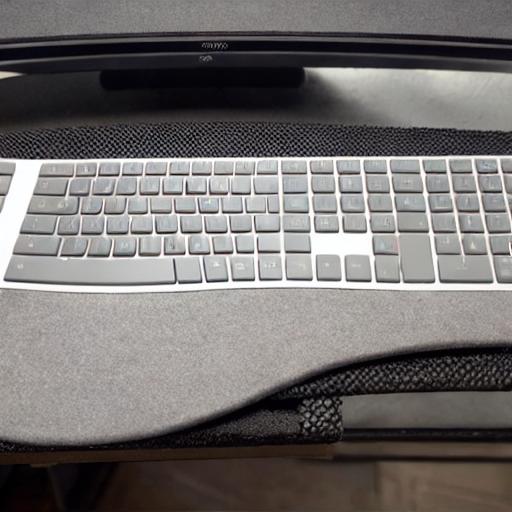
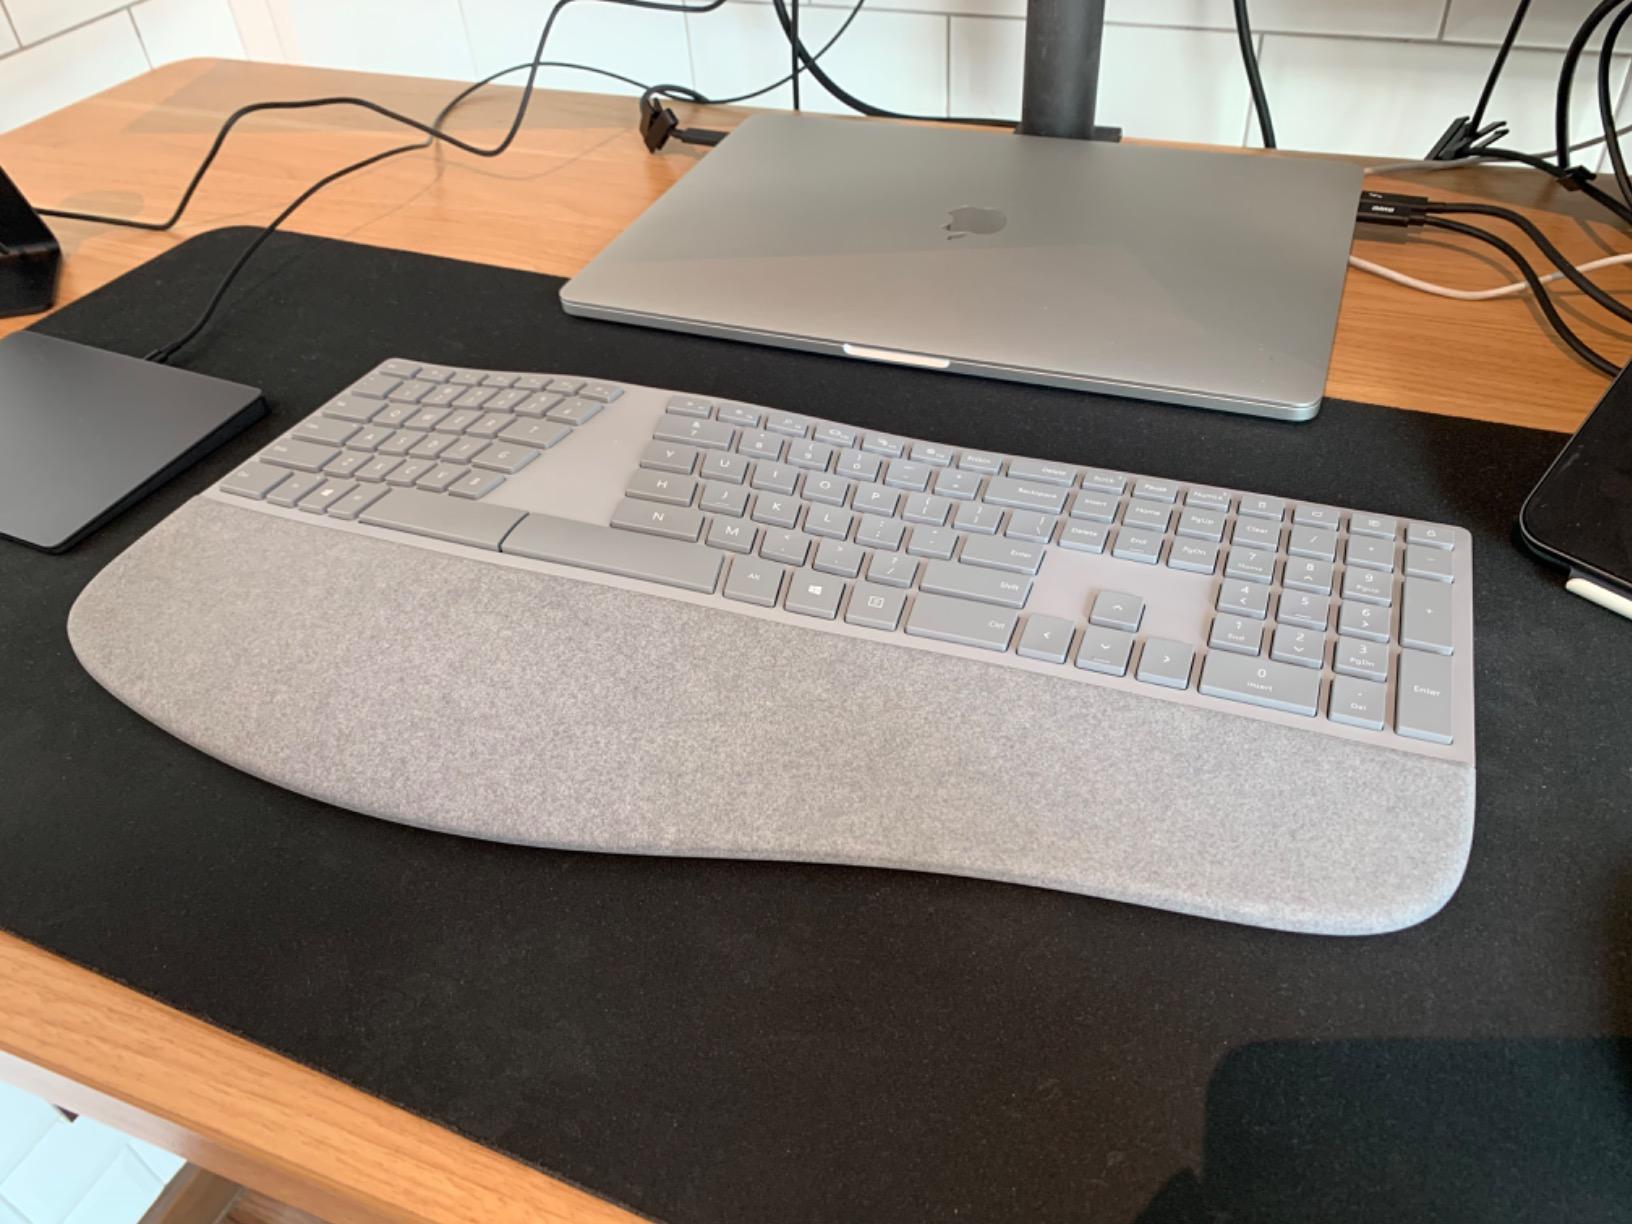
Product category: keyboard
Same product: no